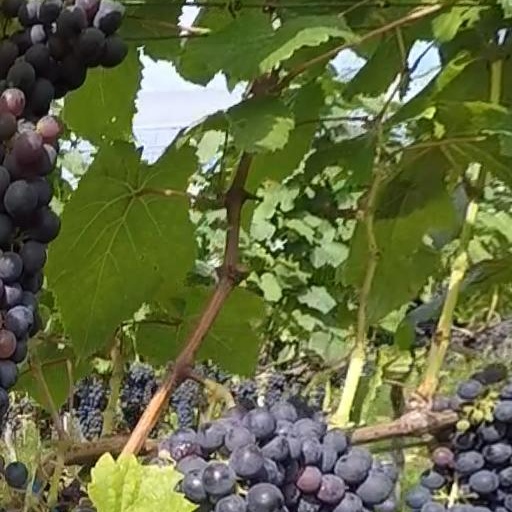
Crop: grape